Nitzavim

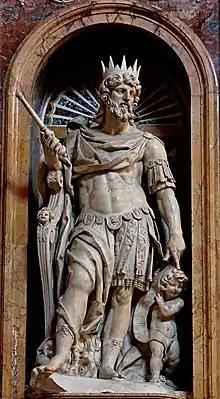
King David (statue in the Basilica di Santa Maria Maggiore)

The Gemara deduced from the separate mention of "all the men of Israel," "your stranger," and "the hewer of your wood to the drawer of your water" in Deuteronomy 29:9–10 that Moses meant to decree that the hewers of wood and the drawers of water (whom the Gemara deduced from Joshua 9:27 were Gibeonites) were to be considered neither Israelites nor converts in that generation. The Gemara further deduced that in Joshua 9:27, Joshua extended that decree of separation for the period during which the Sanctuary existed, and in 2 Samuel 21:2, David extended the decree for all generations.